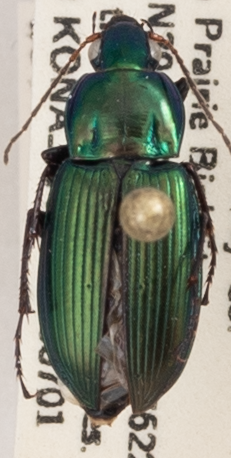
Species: Poecilus chalcites
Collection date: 2020-07-01
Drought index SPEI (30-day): -0.674
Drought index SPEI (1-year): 0.786
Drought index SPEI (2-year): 1.85